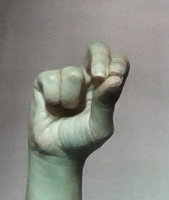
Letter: gaaf